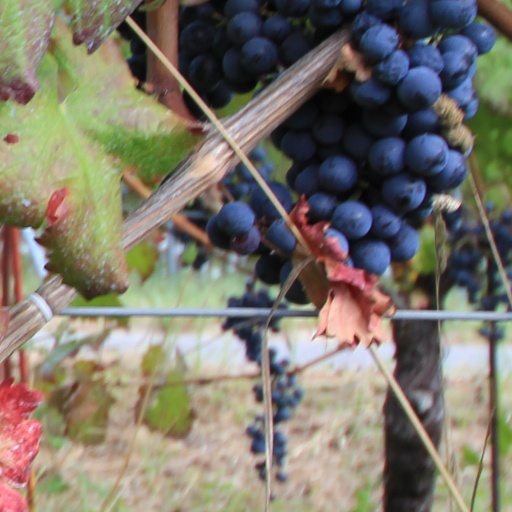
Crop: grape